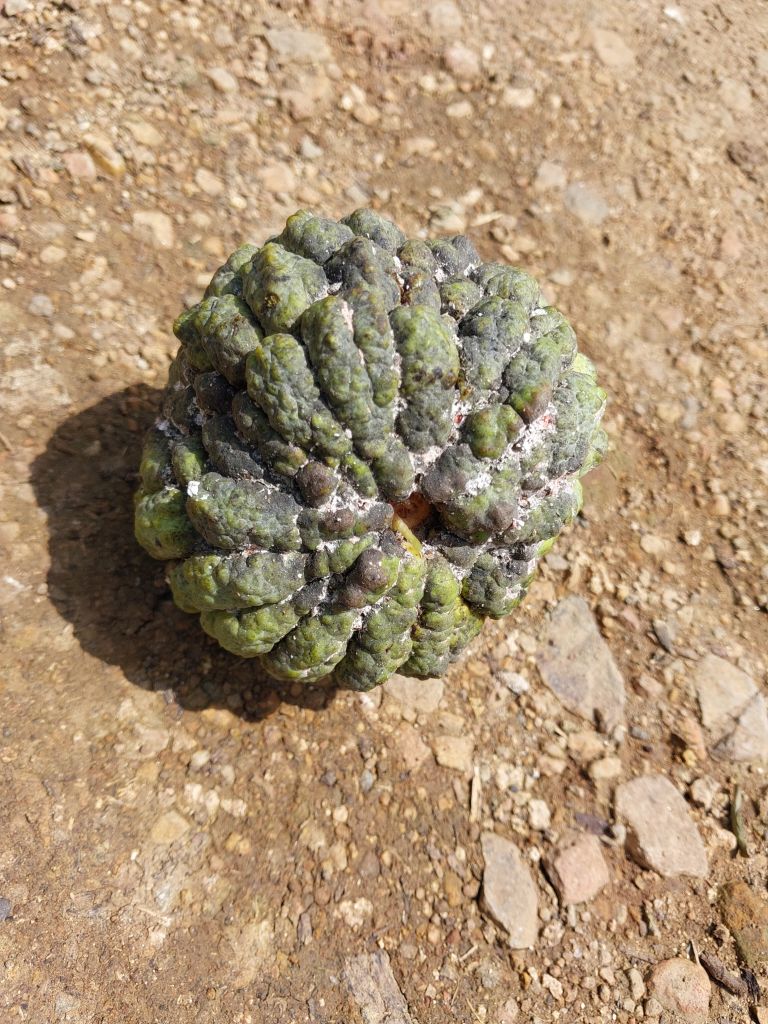
Disease label: Blank Canker